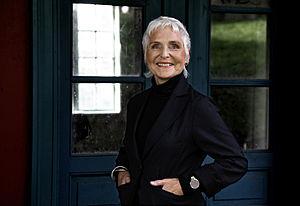
Portrait d'Herbjørg Wassmo
Herbjørg Wassmo est une écrivaine norvégienne très populaire dans les pays scandinaves.